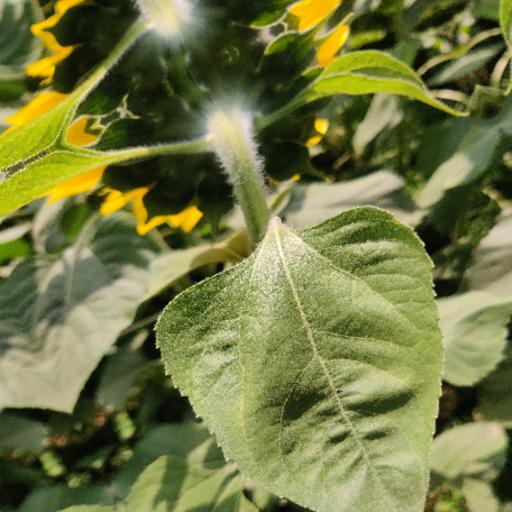
Label: Fresh_leaf